USS Oklahoma (BB-37)

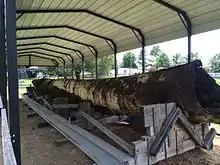
A mast leg from "Oklahoma" in War Memorial Park in Muskogee, Oklahoma. The mast section is on permanent loan from the Navy.

"Oklahoma" was decommissioned on 1 September 1944, and all remaining armaments and superstructure were then removed. She was then put up for auction at the Brooklyn Navy Yard on 26 November 1946, with her engines, boilers, turbo generators, steering units and about of structural steel deemed salvageable. She was sold to Moore Drydock Co. of Oakland, California for $46,127.